El Escambrón Beach

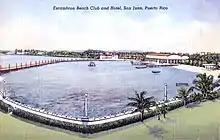
Postcard showing the former Escambrón Beach Club swimming pool circa 1950.

El Escambrón Beach (Spanish: "Balneario del Escambrón") is a public-access beach located in the San Juan Antiguo sub-district ("subbarrio") of Puerta de Tierra, next to the Luis Muñoz Rivera Park in San Juan, Puerto Rico. The beach and recreational complex are located on the grounds of the former Escambrón Beach Club and Hotel which featured a large swimming pool enclosed by breakwaters. Although the pool no longer exists, the beach is still enclosed by a series of coral reefs and other natural breakwaters, such as the "Peñón de San Jorge" reef, making it popular for swimmers and families.